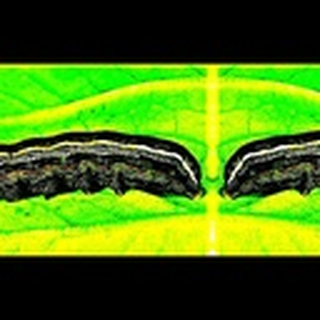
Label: cotton_army_worm